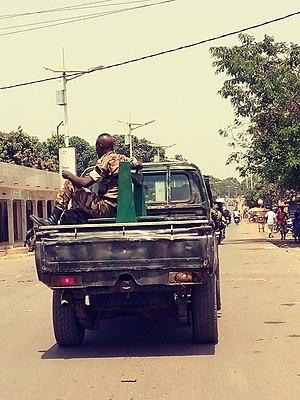
Direction pour le Camp This is an image with the theme ""Africa on the Move or Transport"" from: Guinea"
Kindia est une ville de Guinée située à 135 km de la capitale du pays, Conakry. C'est la capitale de la région de Kindia et le chef-lieu de la préfecture de Kindia, Cosmopolite, elle est peuplée en majorité de Soussous et de Peuls. De tradition agropastorale, elle est parfois surnommée « la cité des agrumes».